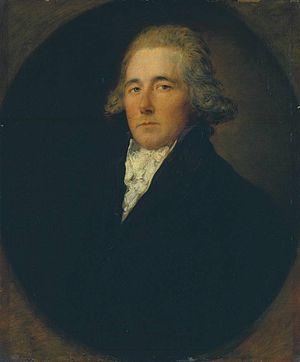
Cette page fournit une liste chronologique de tableaux du peintre anglais Thomas Gainsborough